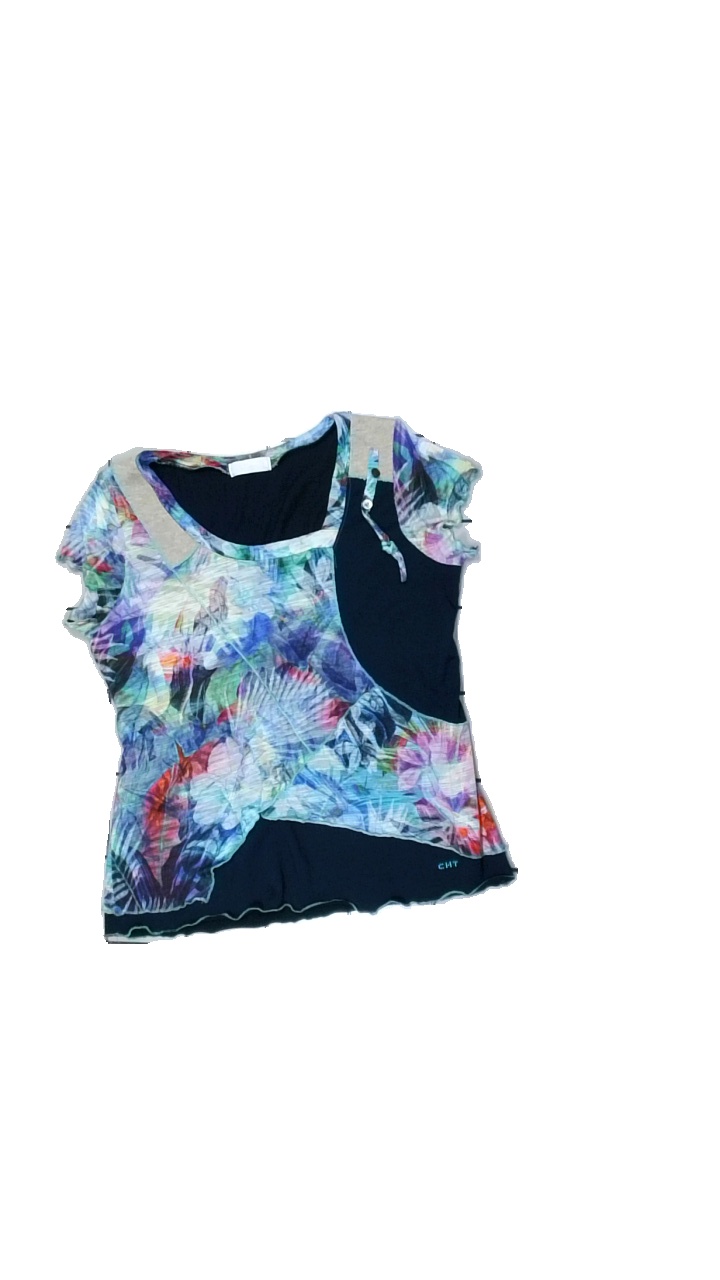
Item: T-shirt (Ladies)
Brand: Chatelet
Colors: Beige, Blue, Green, Multicolor
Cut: Regular, C-collar
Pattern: Other
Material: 72% Viscose 28% Polyester
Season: All
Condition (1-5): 5
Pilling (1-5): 5
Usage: Reuse
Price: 50-100